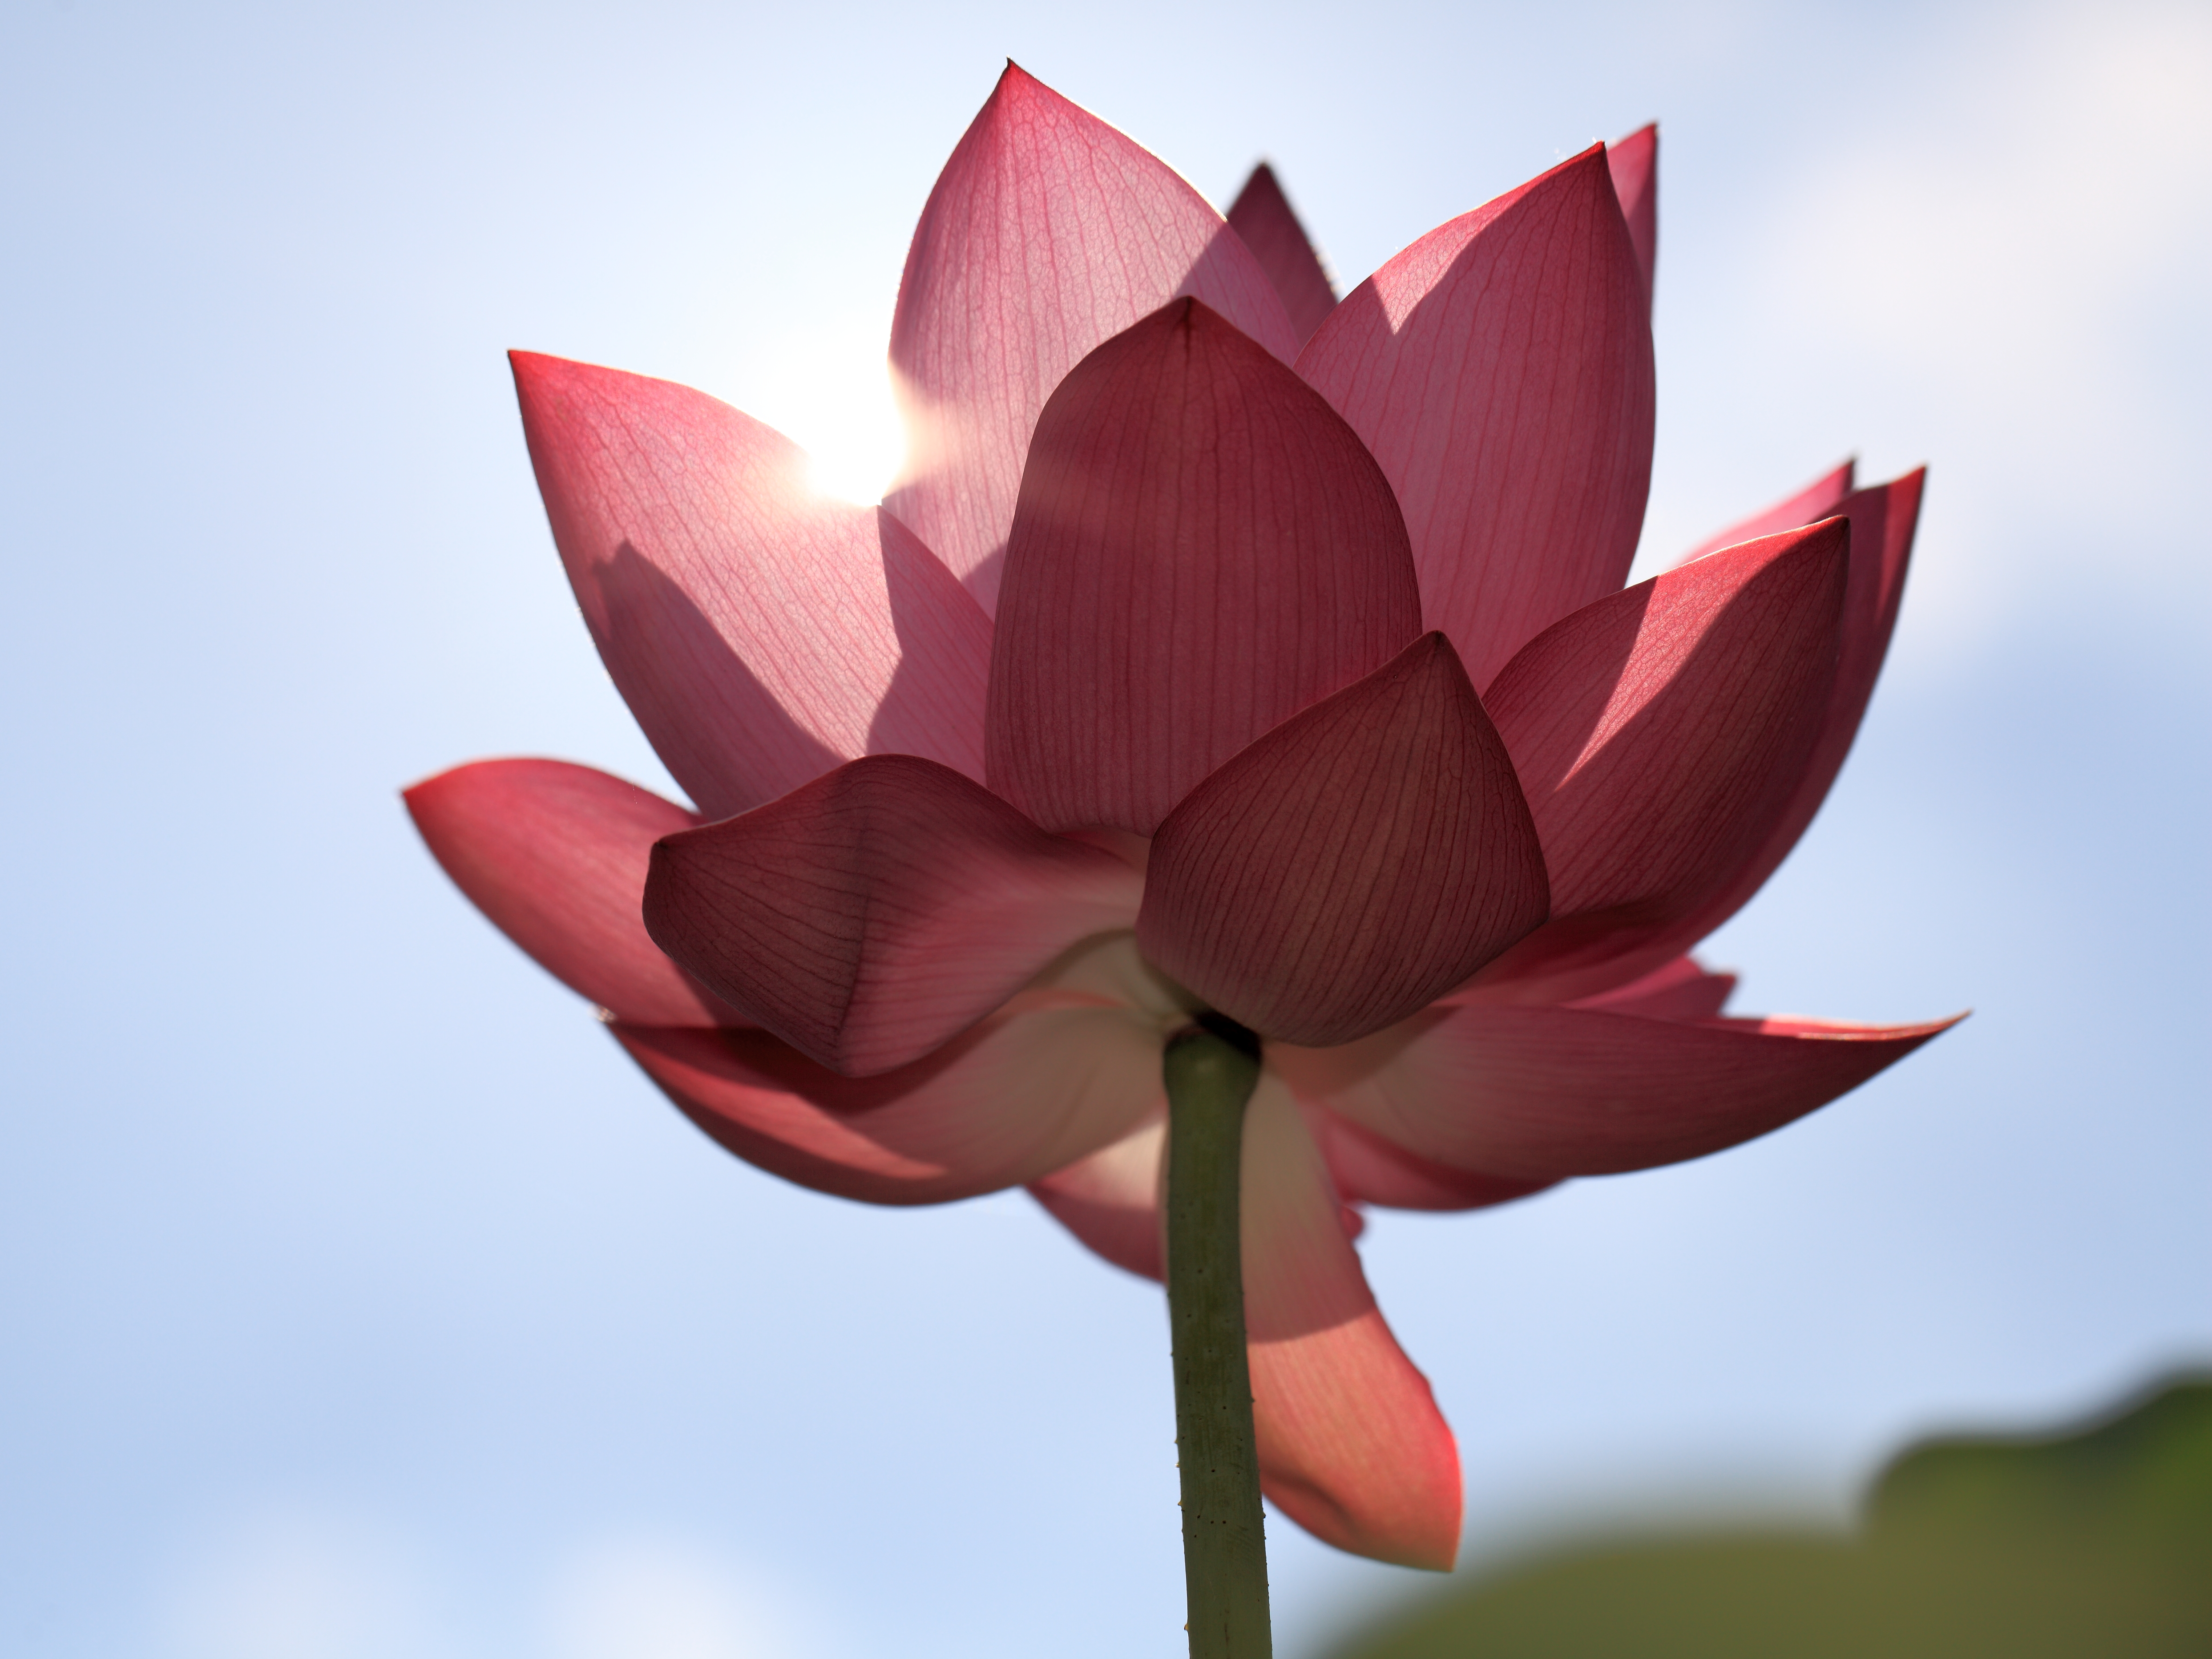
plant, flower, petal, high, red, pink, sacred lotus, aquatic plant, flora, lotus, 5d, hires, markii, hi, res, resolution, macro photography, flowering plant, plant stem, land plant, lotus family, proteales